Red Oak Creek Covered Bridge

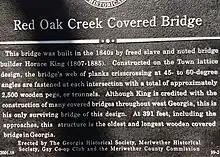
Red Oak Covered Bridge Historic Marker

The Red Oak Creek Covered Bridge carries Covered Bridge Road (historically Huel Brown Road) across Red Oak Creek north of Woodbury, Georgia. It was listed on the National Register of Historic Places in 1973.